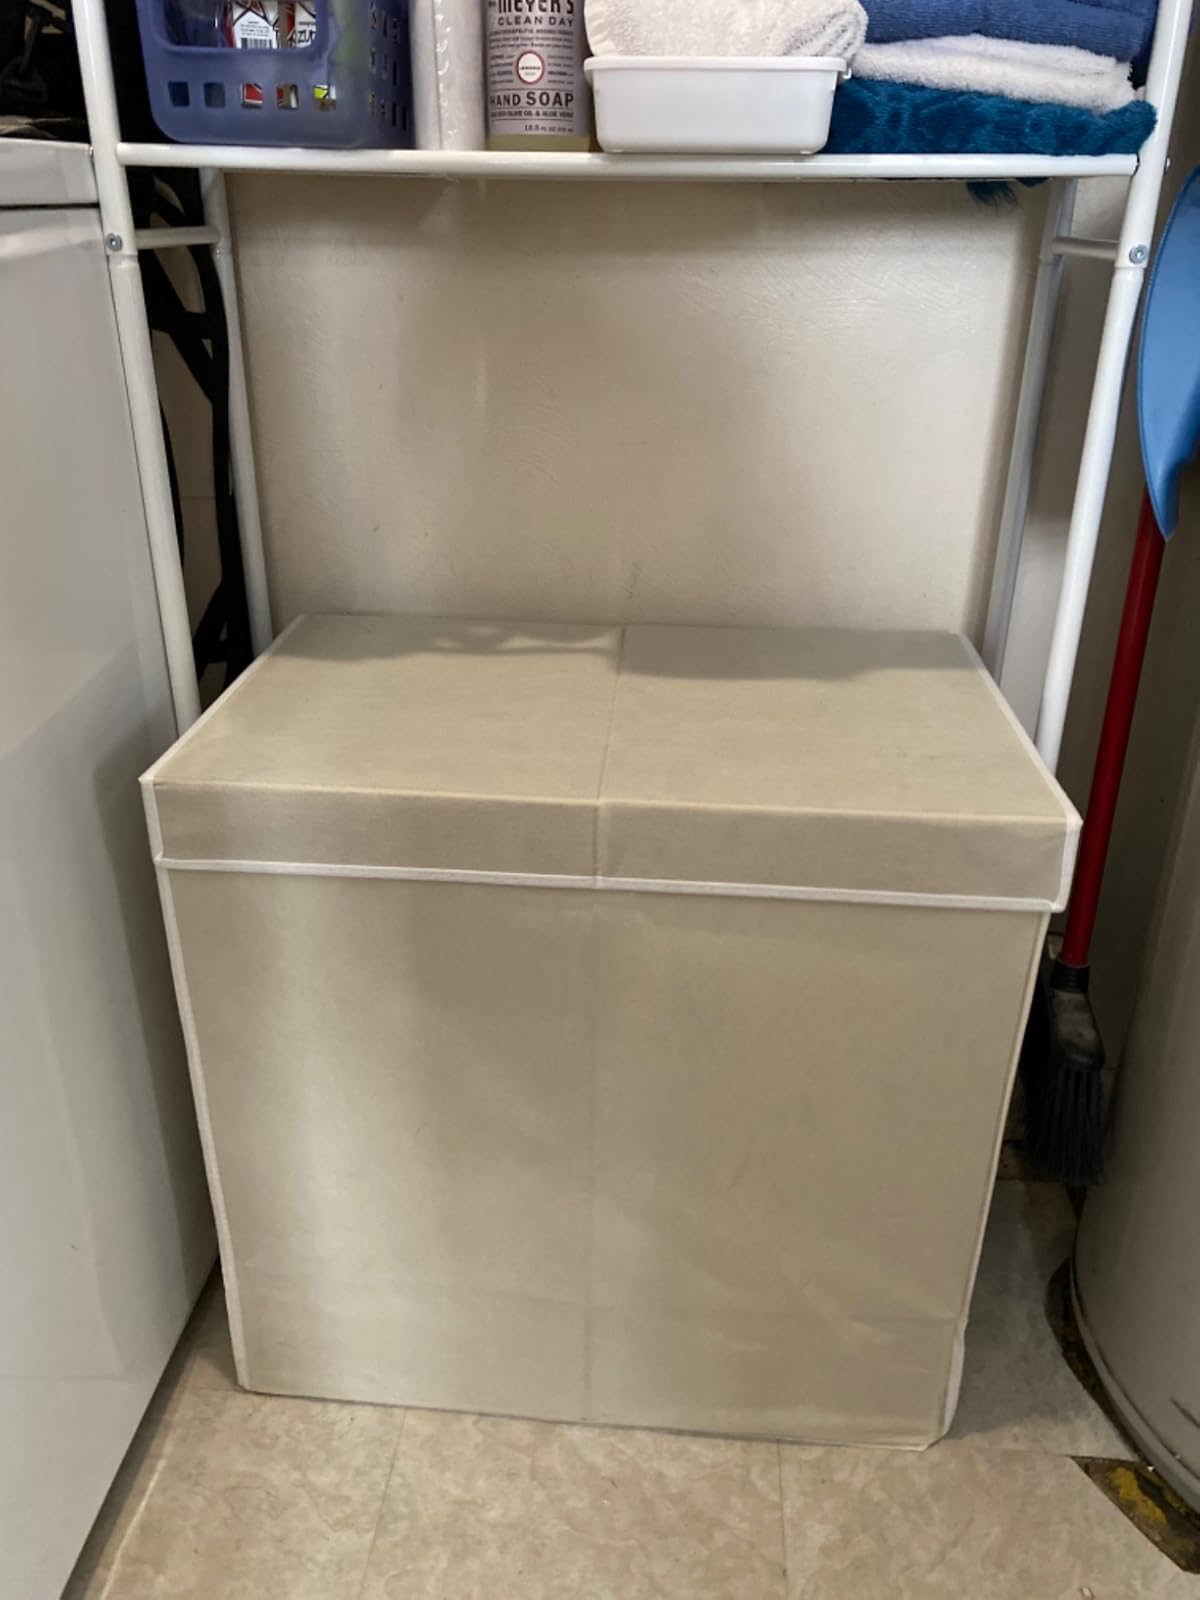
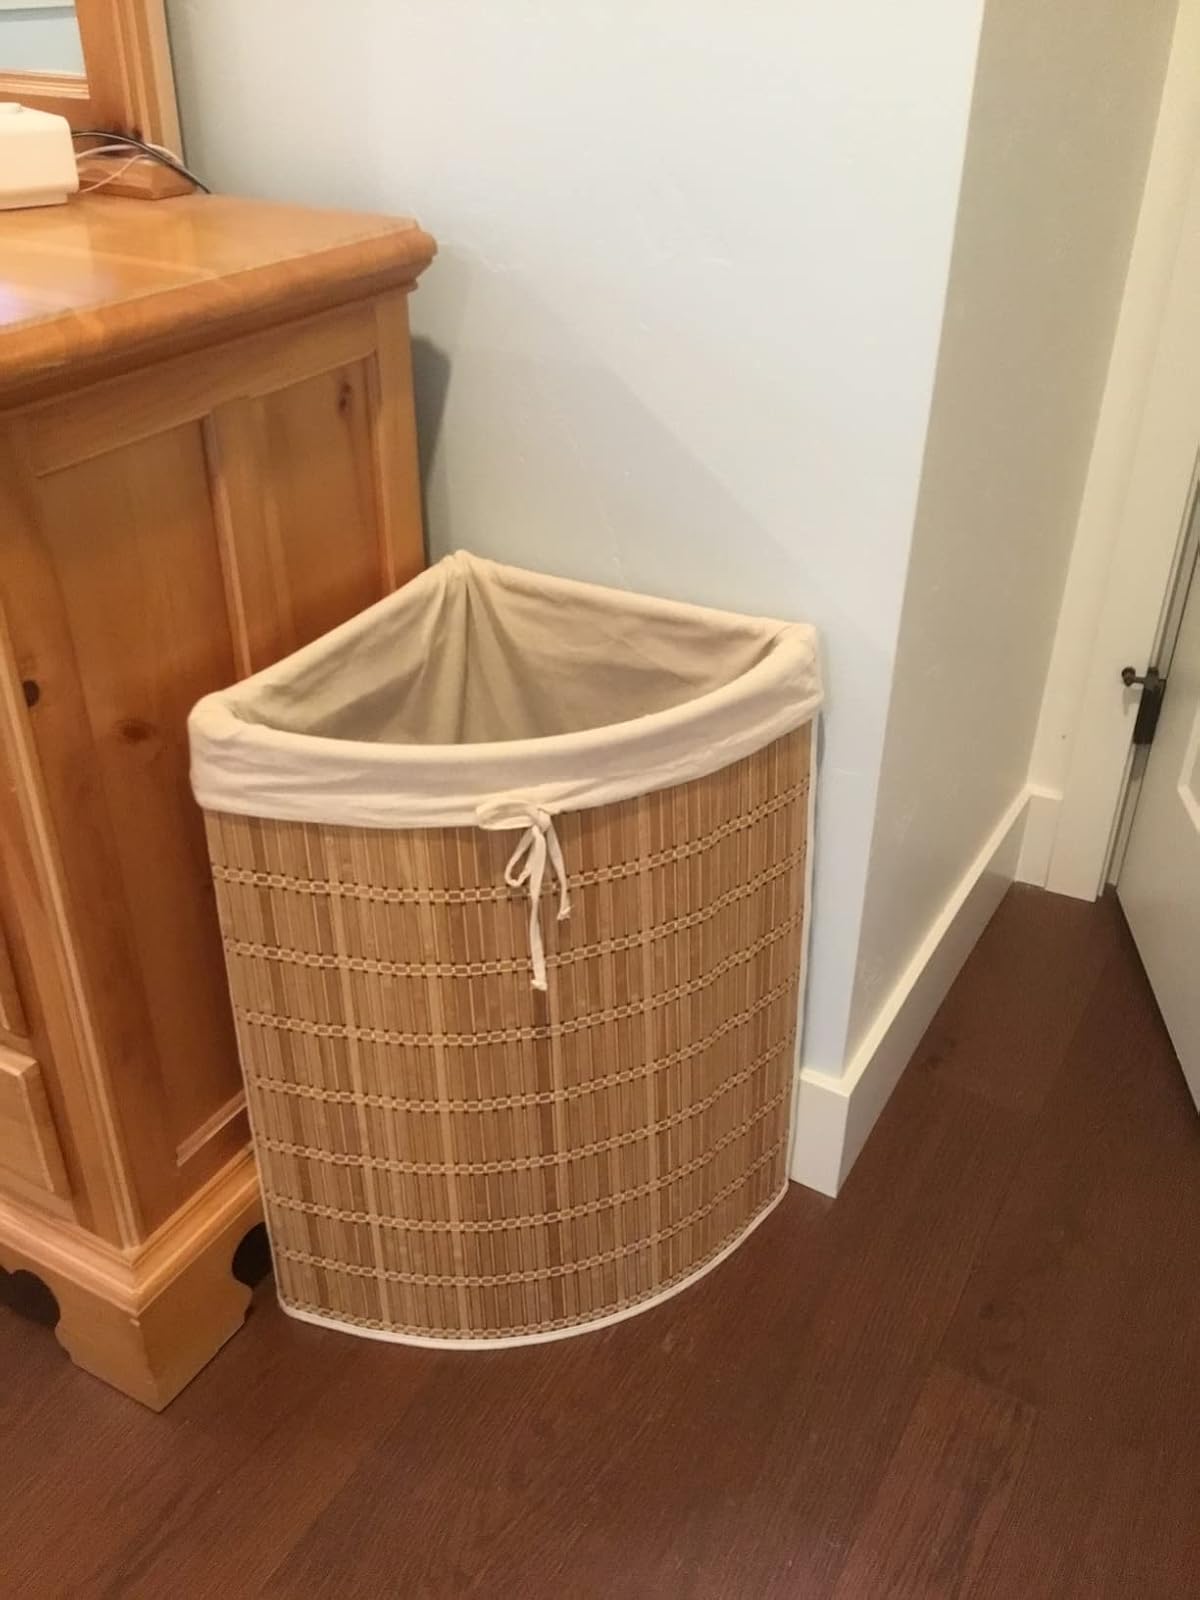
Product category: items_hamper
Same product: no